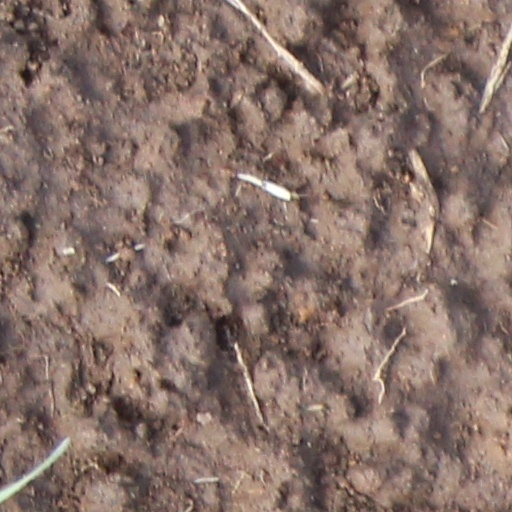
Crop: wheat